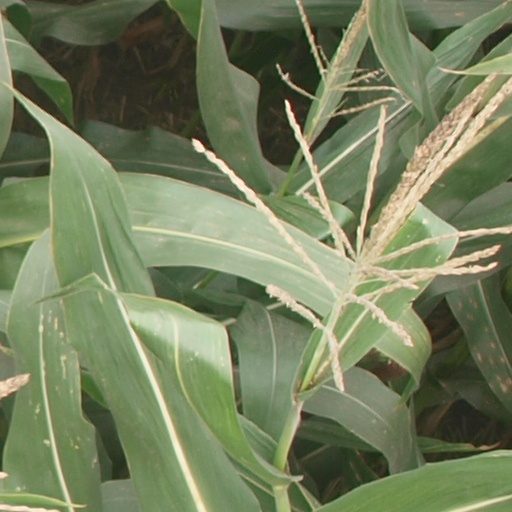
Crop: maize; corn